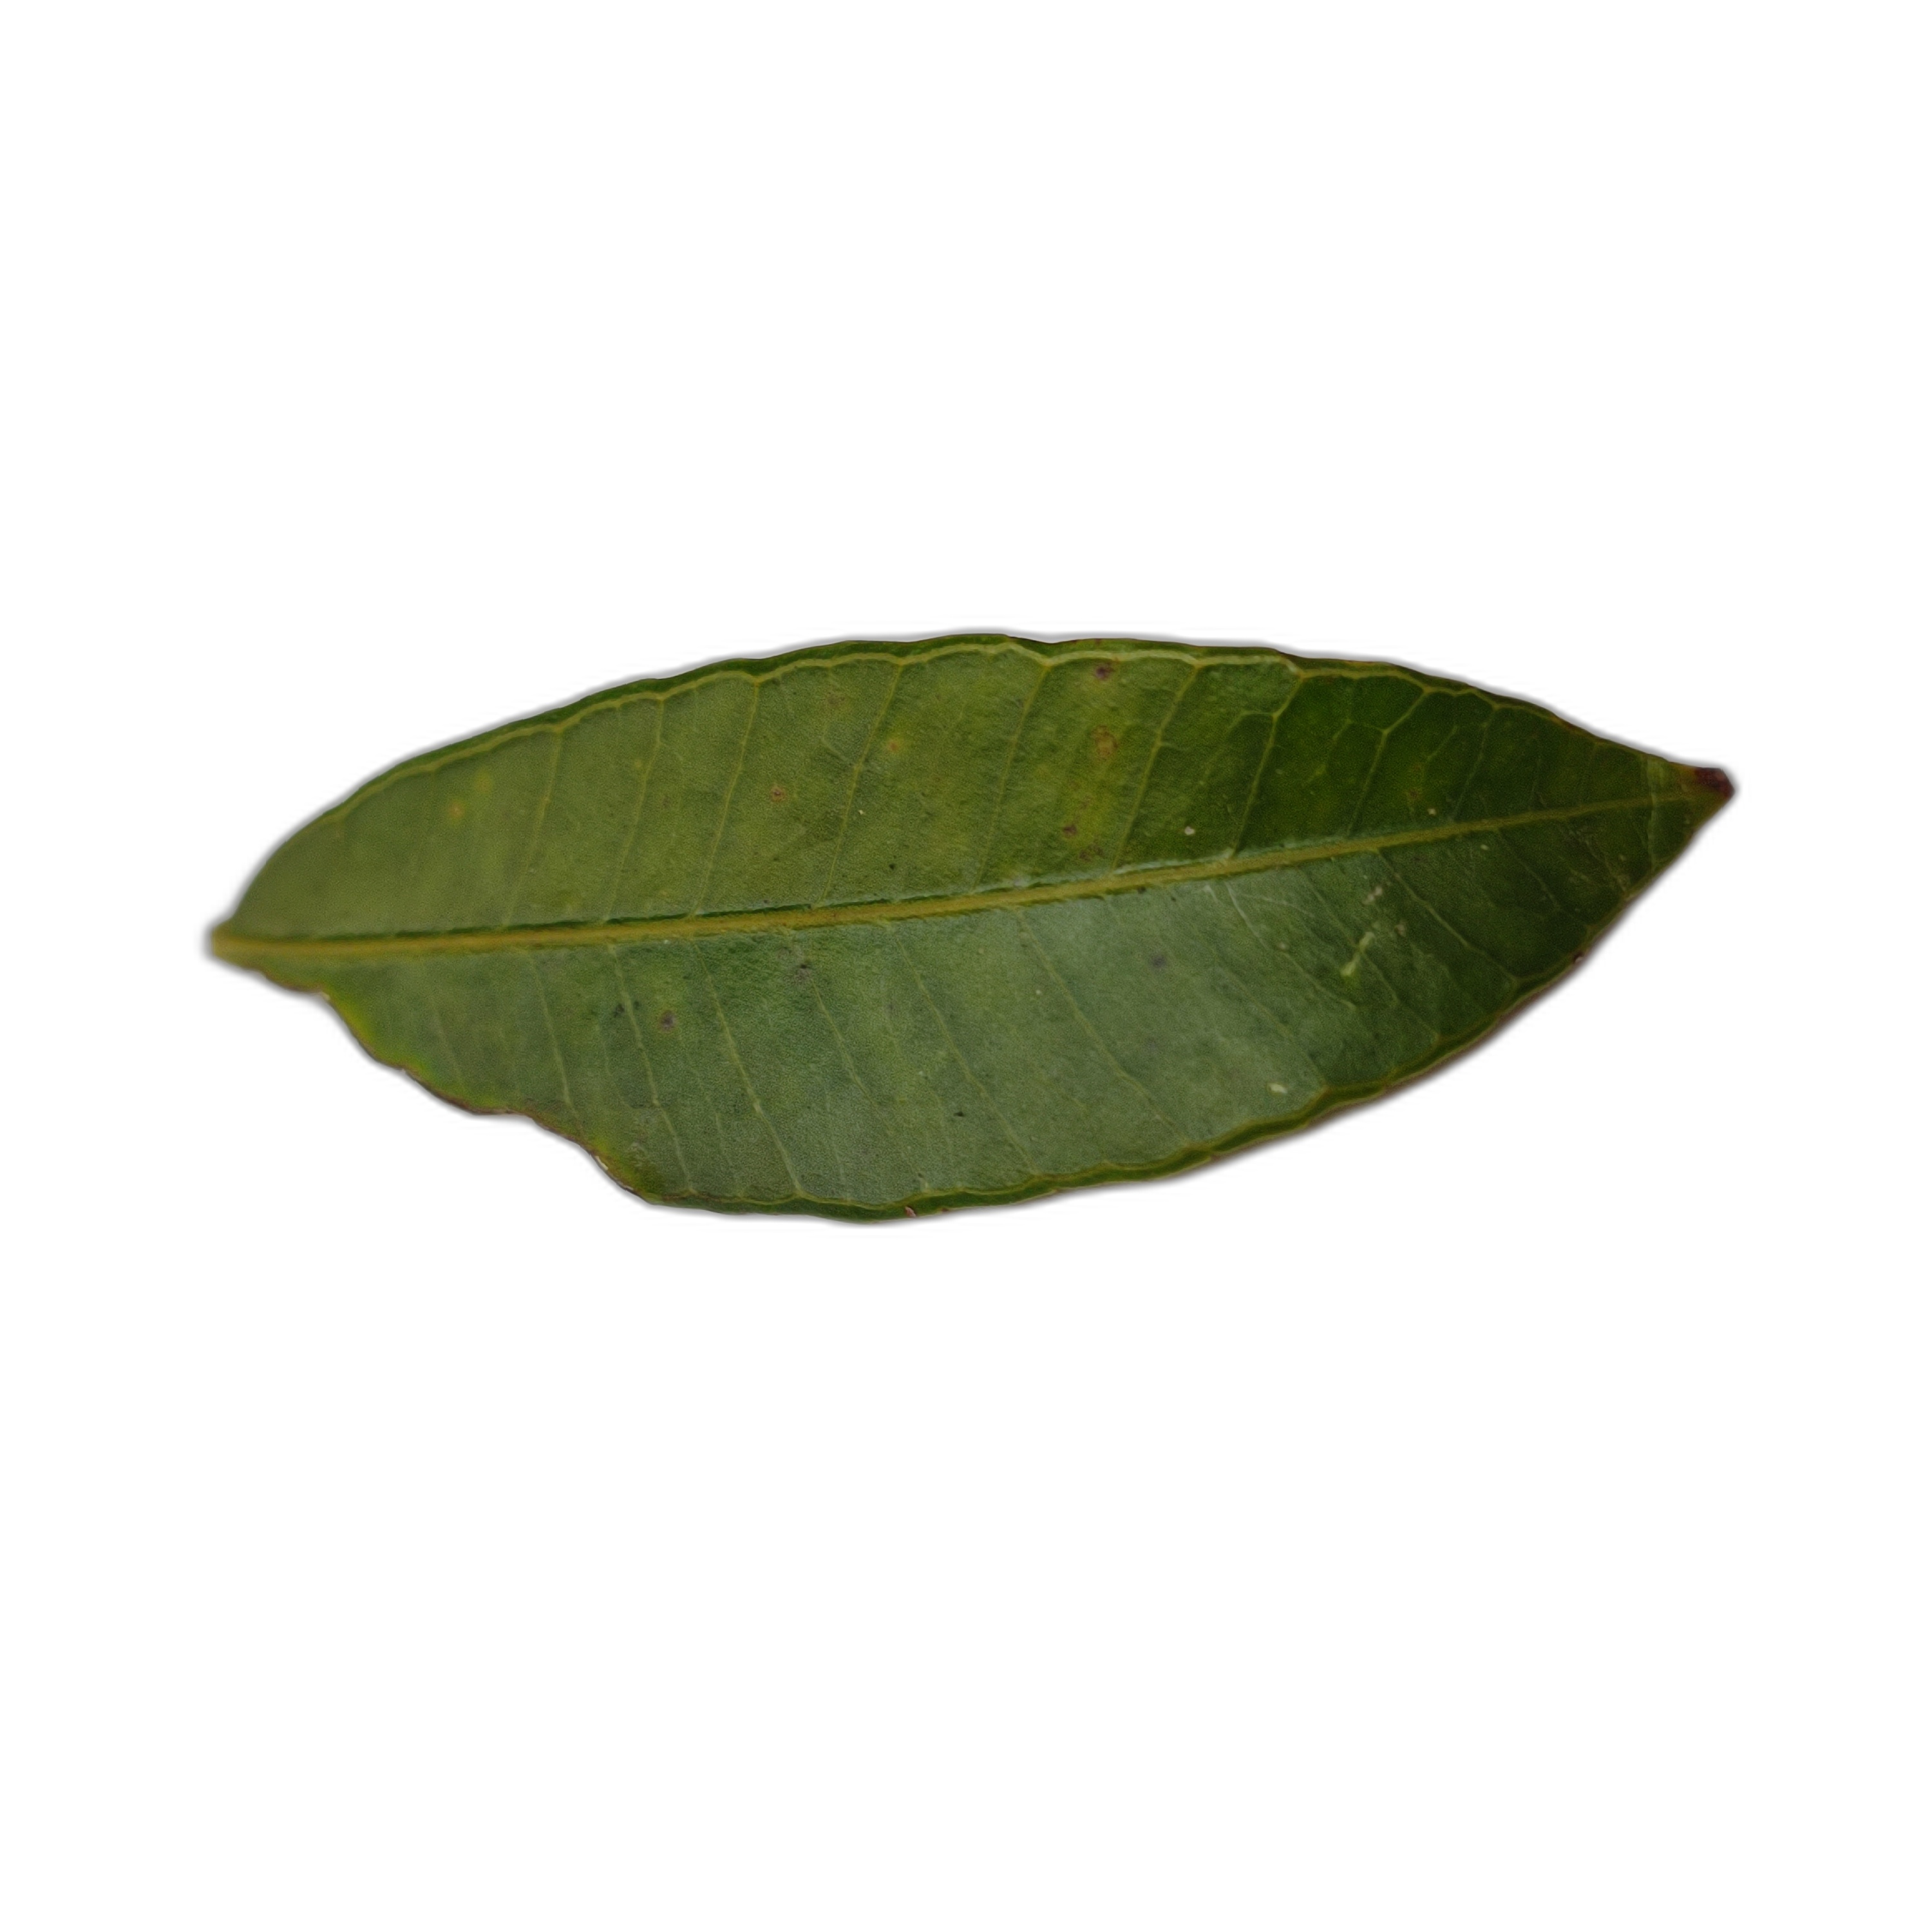
Label: healthy